War Eagle Bridge

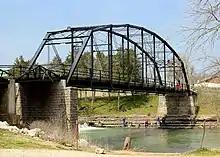
The War Eagle Bridge, April 2013

The bridge occupies the site of a ford that has been used since the 1830s. Sylvanus Blackburn built a two-story log house near the west side and a mill on the east side of the ford in 1832. By the early twentieth century the mill was producing 40 barrels of flour per day, creating a need for better access to local markets.